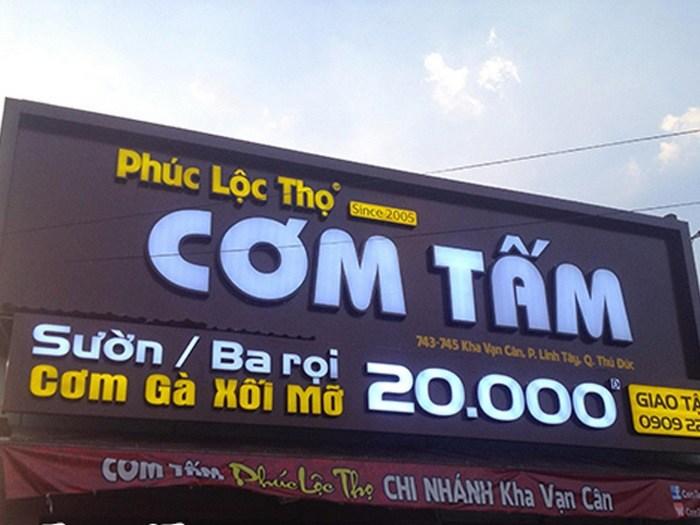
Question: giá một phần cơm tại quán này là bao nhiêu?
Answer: giá một phần cơm tại quán này là 20 000 đồng